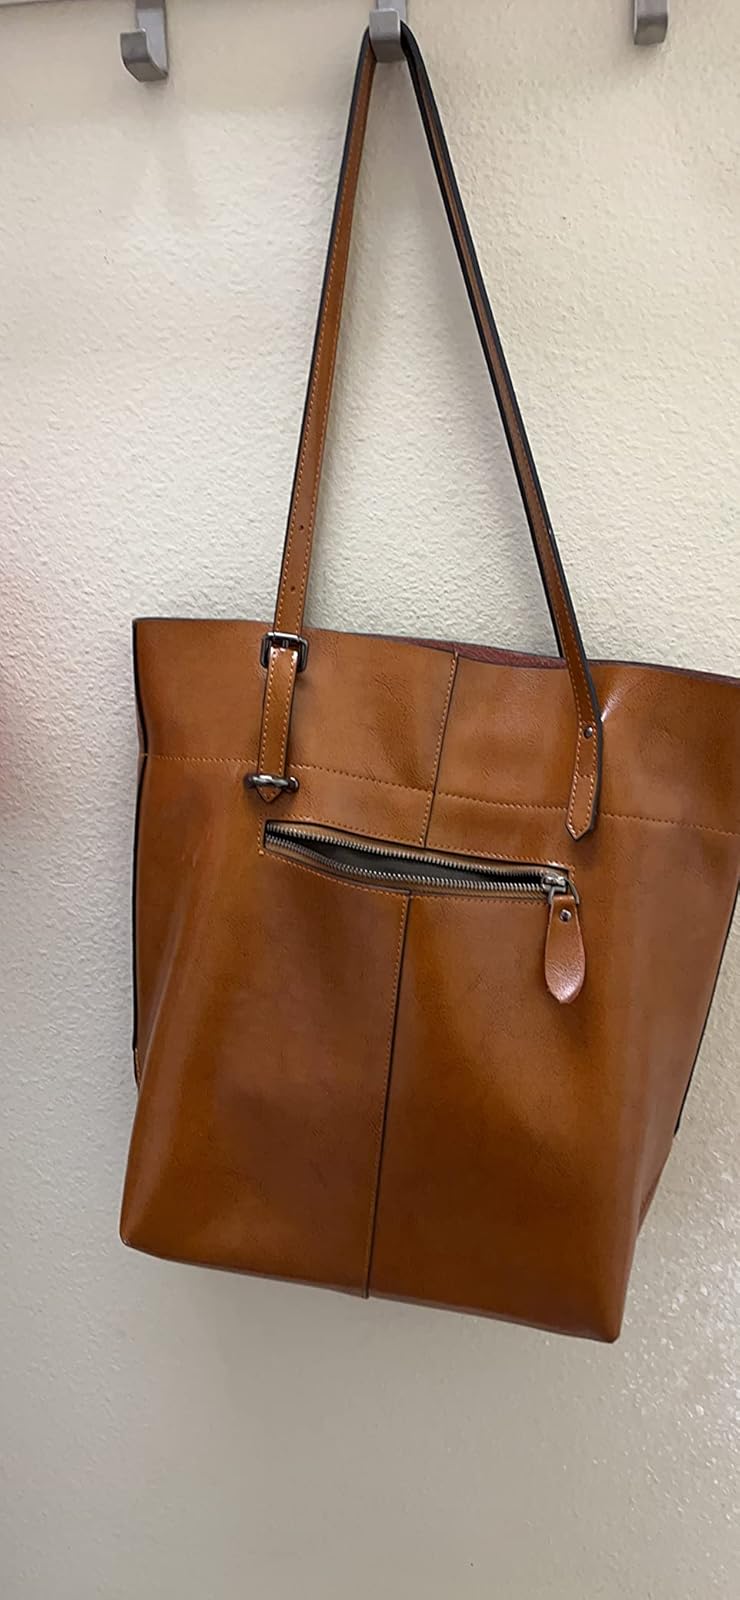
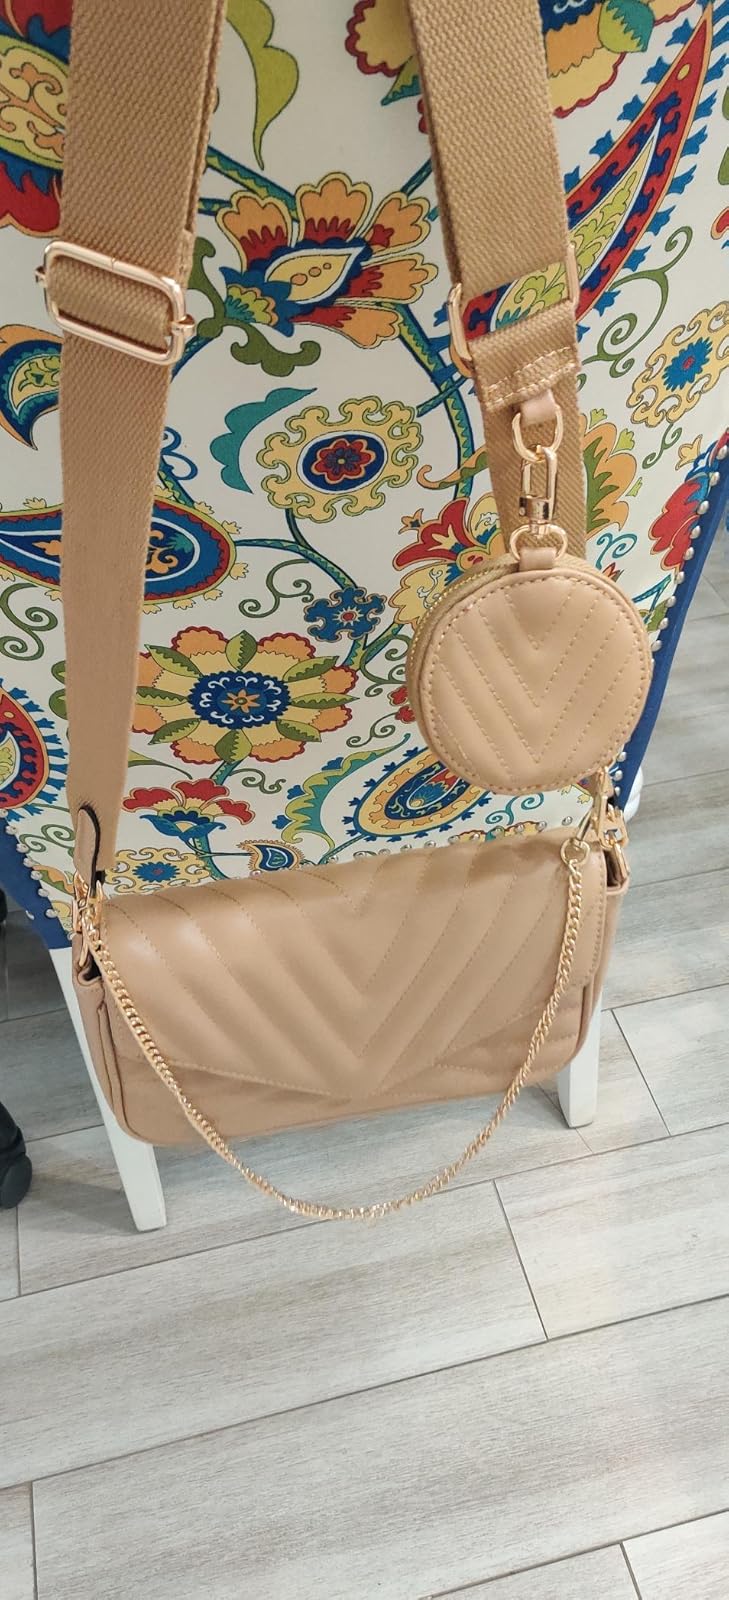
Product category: accessories_handbag
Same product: no